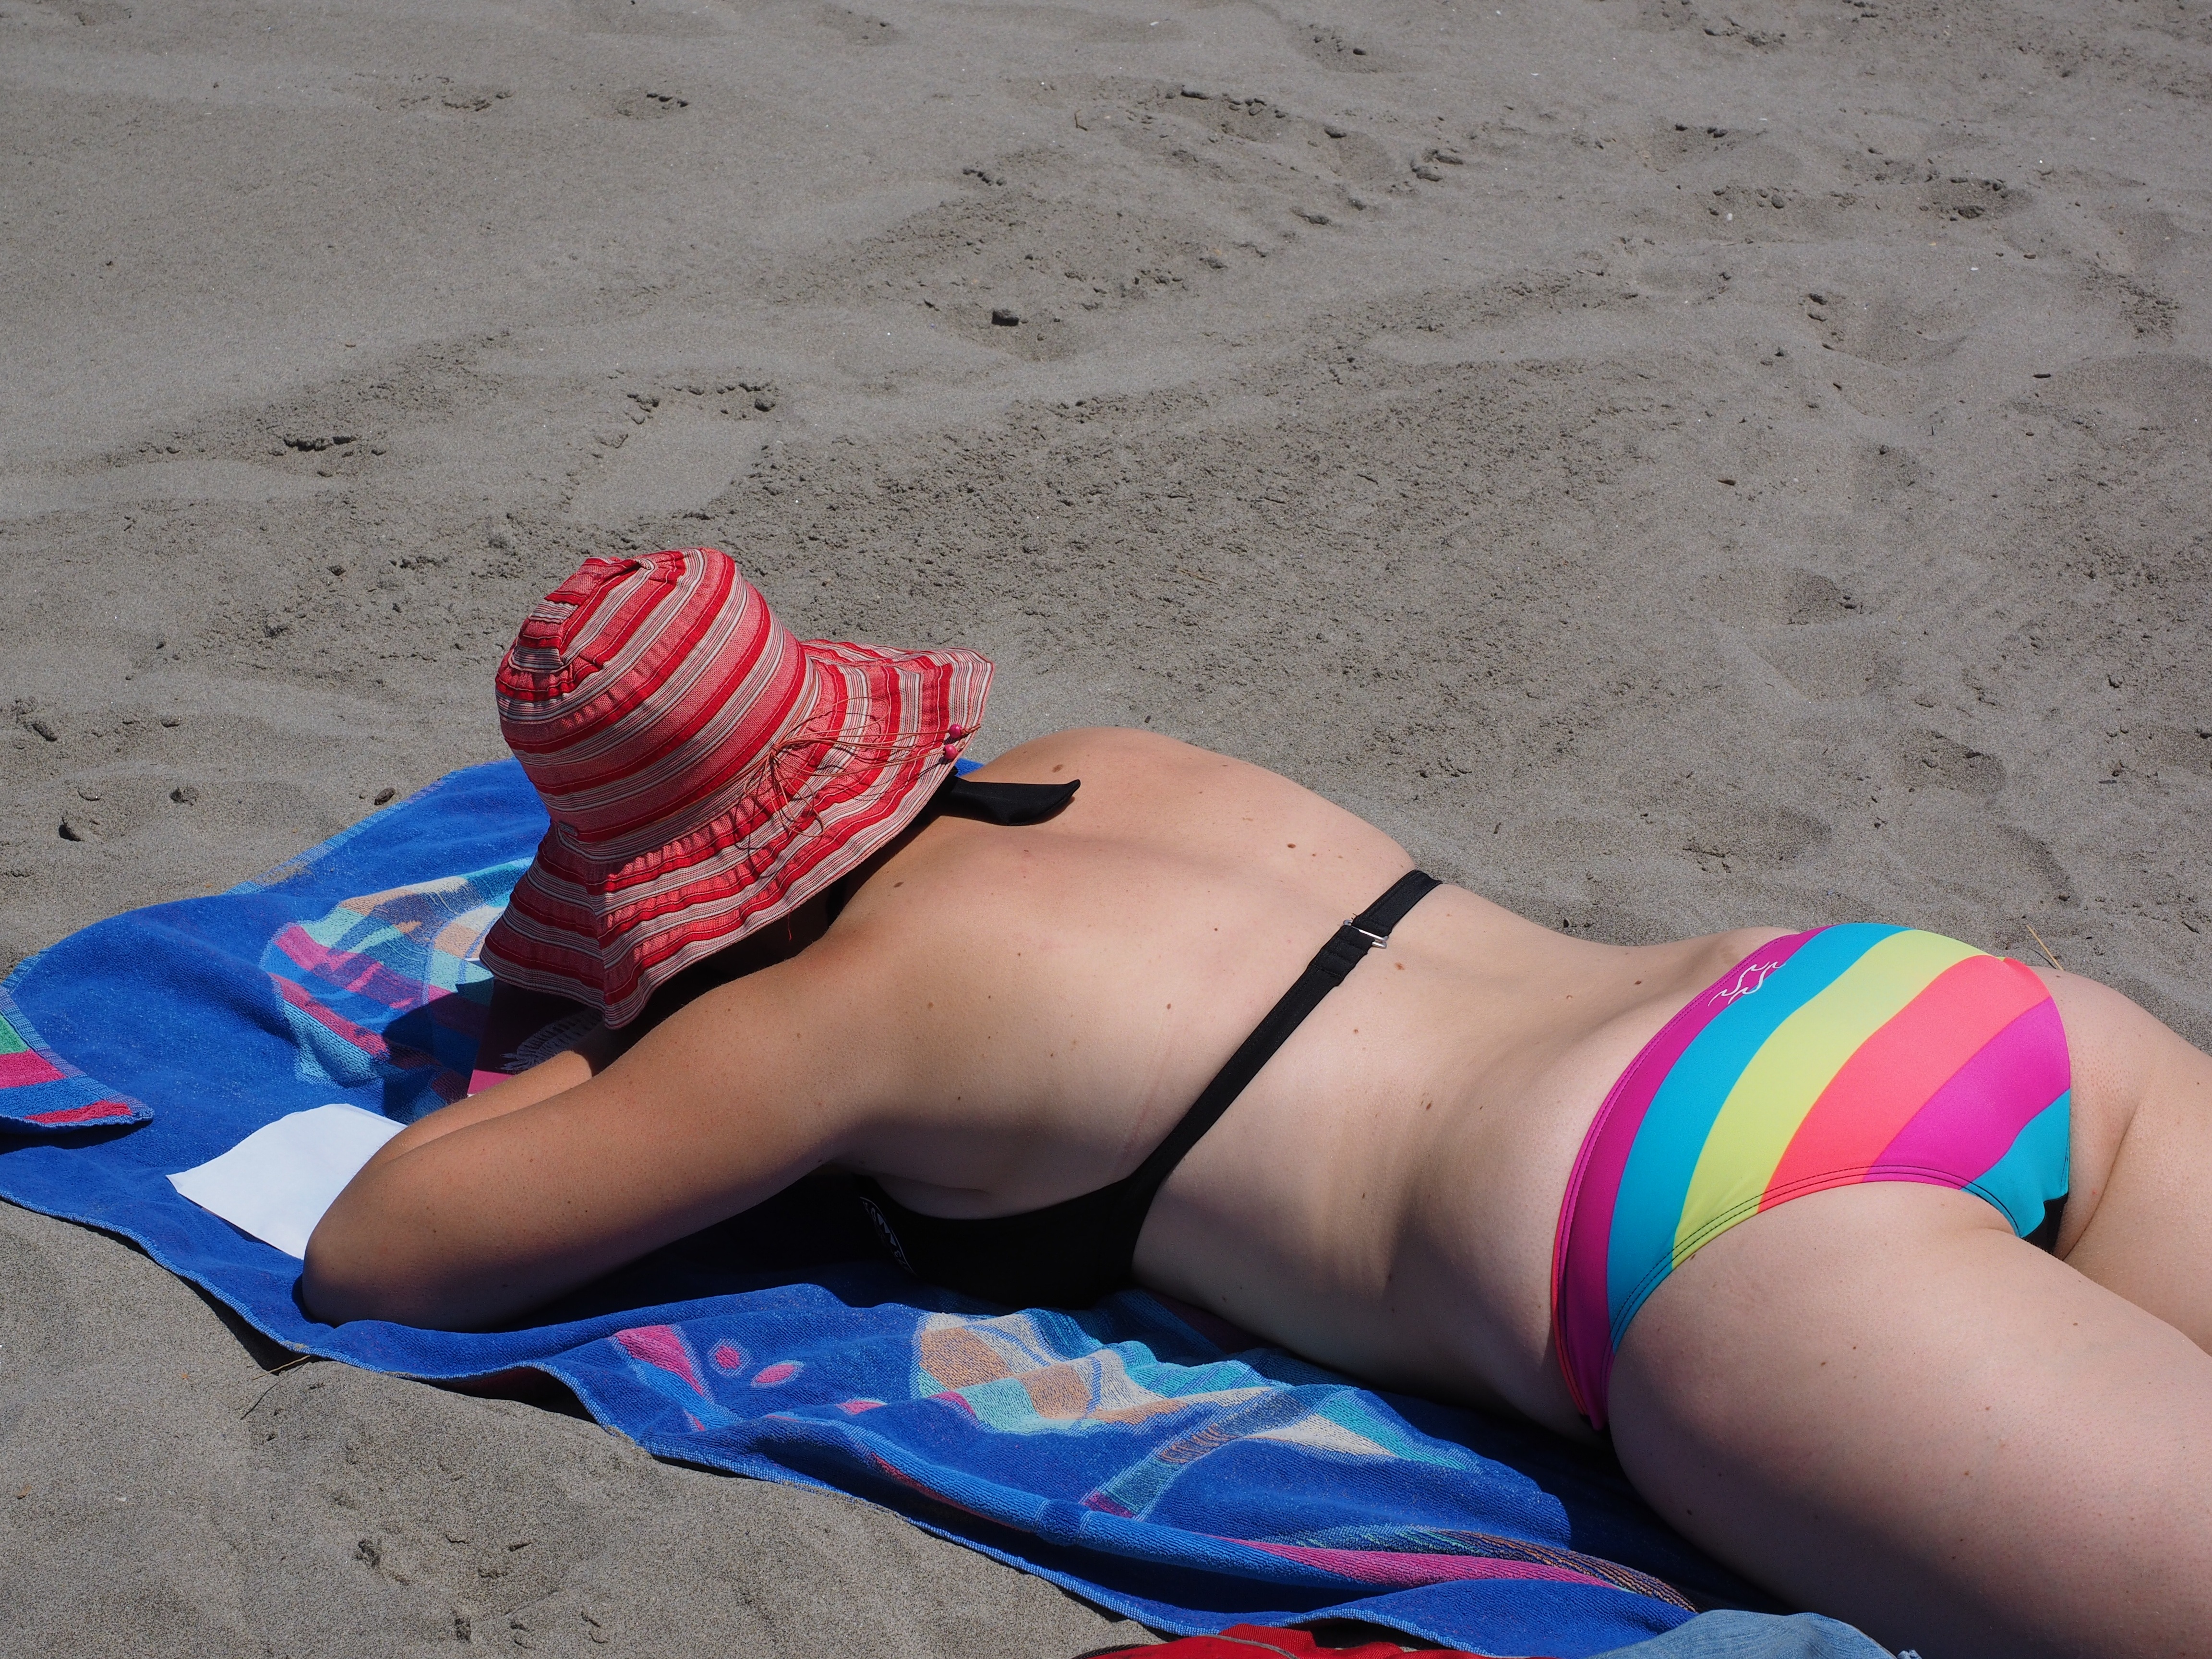
beach, sand, girl, sun, leg, sunbathing, model, color, holiday, rest, clothing, muscle, towel, bikini, swimwear, sun hat, relaxation, beauty, image, tanning, concerns, bask, lazing around, urlauberin, bench towel, bath towel, sun tanning